San'yūtei Enchō

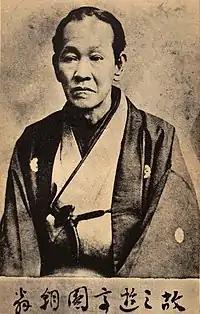
San'yūtei Enchō

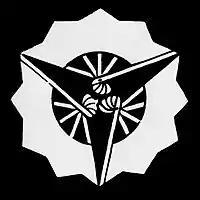
San'yūtei Enchō family crest, a Takasaki folding fan

As a rakugoka, San'yūtei Enchō differed from the predominantly comedic style of storytelling of his predecessors in favor of a more serious approach, his school coming closer to Kōdan in methodology. In addition to this, his school worked to implement use of subtle background instrumentation and altered stage lighting to accompany his ghost stories, a trend which would become standard today. One of his most well known instances of such would be during performances of .